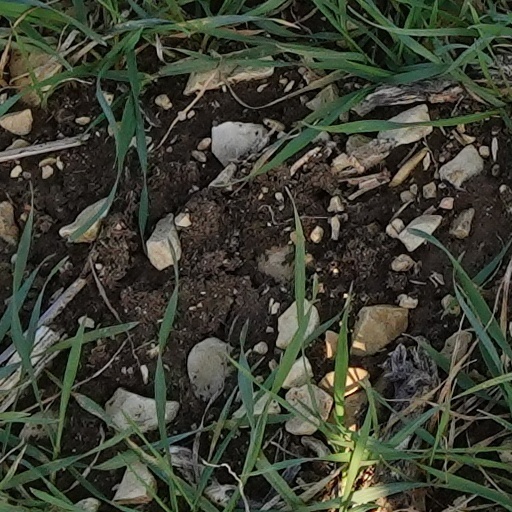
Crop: wheat